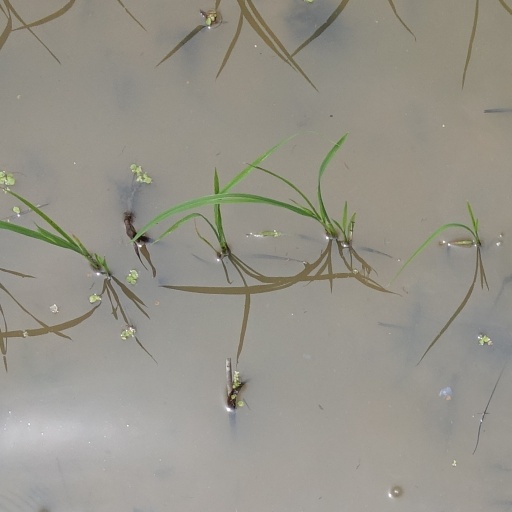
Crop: rice